Baldwin I of Jerusalem

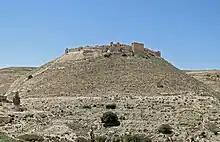
Montreal Castle (at Shoubak in Jordan)

Bertrand, Count of Toulouse came to Syria to claim the lands that his father, Raymond of Saint Gilles, had conquered around Tripoli. Bertrand's cousin, William Jordan, who had ruled these lands since Raymond's death, refused to cede them to him. Bertrand sought Baldwin's assistance, while William Jordan secured Tancred's support. Tancred had already outraged Baldwin II of Edessa through refusing to abandon Turbessel. Baldwin convoked an assembly to put an end to the crusader leaders' conflicts. Since neither Tancred nor Jordan were his vassals, he summoned them in the name of the "whole church of Jerusalem" to the castle of Mount Pilgrim near Tripoli. At the assembly in June 1109, Tancred agreed to abandon Turbessel in return for his restoration to his old domains in the Kingdom of Jerusalem (Galilee, Haifa and the Temple of the Lord). Tancred did not take possession of his old domain, which remained under Baldwin's control. Raymond's inheritance was distributed between Bertrand and Jordan, with Bertrand swearing fealty to Baldwin, and Jordan to Tancred.